Women in the Bible

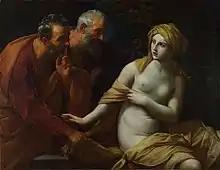
"Susanna and the Elders" by Guido Reni

The story of Jephthah's daughter in Book of Judges begins as an archetypal biblical hagiography of a hero. Jephthah is the son of a marginal woman, a prostitute (zonah), and as such he is vulnerable. He lives in his father's house, but when his father dies, his half-brothers reject him. According to Frymer-Kensky, "This is not right. In the ancient Near East prostitutes could be hired as surrogate wombs as well as sex objects. Laws and contracts regulated the relationship between the child of such a prostitute and children of the first wife... he could not be disinherited. Jephthah has been wronged, but he has no recourse. He must leave home." Frymer-Kensky says the author assumes the biblical audience is familiar with this, will know Jephthah has been wronged, and will be sympathetic to him.